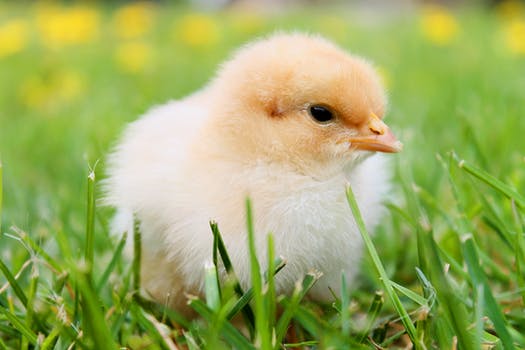
Label: No Watermark